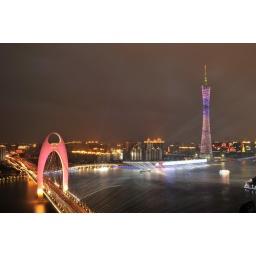
Canton Tower(the tallest TV tower in the World) and Liede Bridge stand on the Pearl River and colorfully brighten in the night.